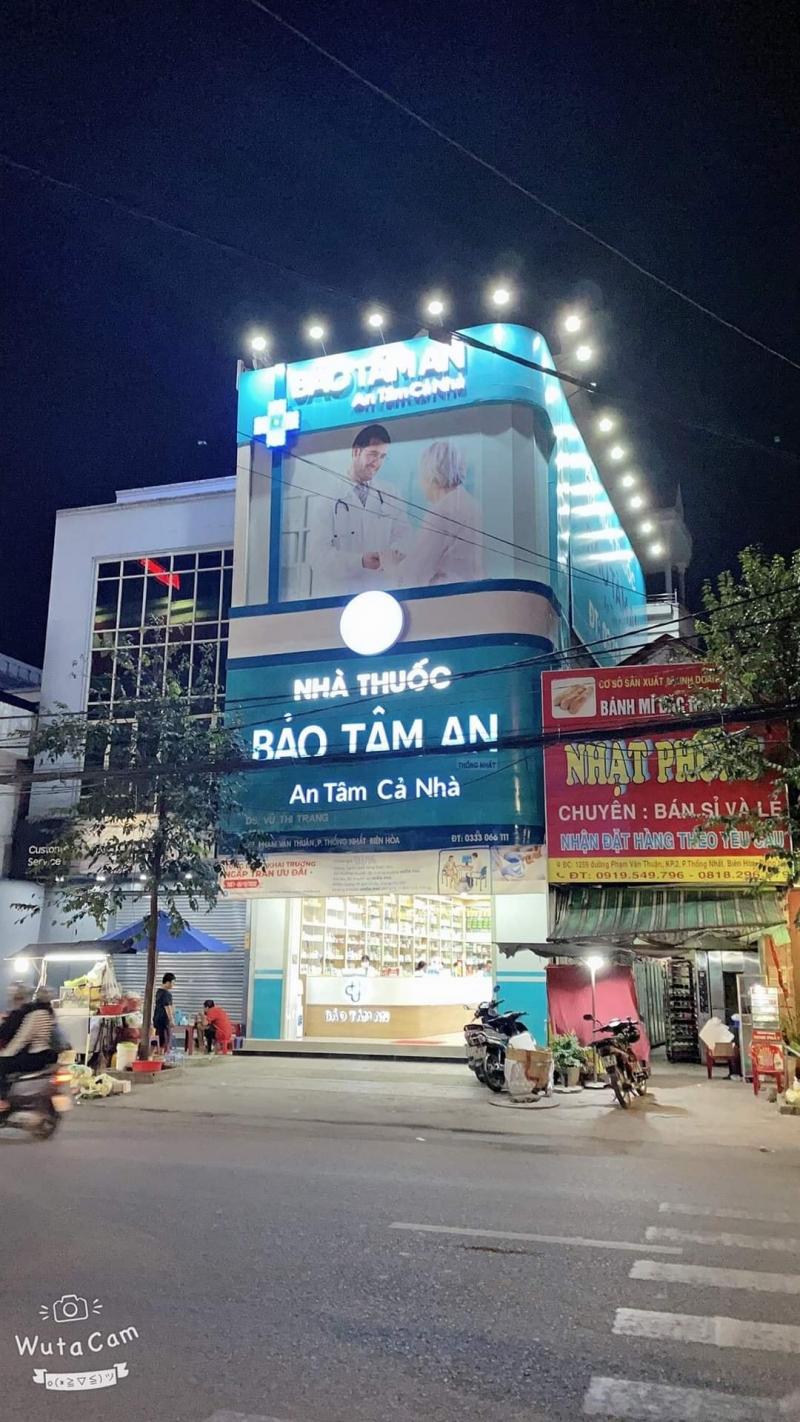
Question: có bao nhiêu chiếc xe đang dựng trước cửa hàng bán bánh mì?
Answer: một chiếc